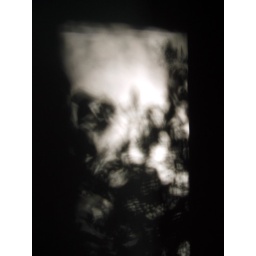
The shadow of the plants from outside my bathroom window... i see lots of things lurking in there...